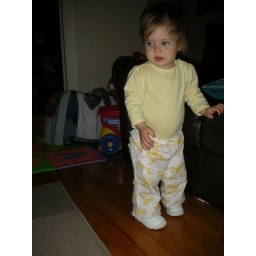
Walking in her new big girl shoes